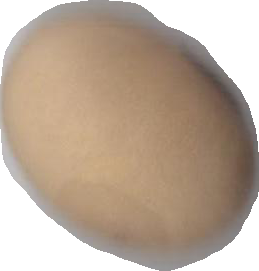
Variety: Anjasmoro